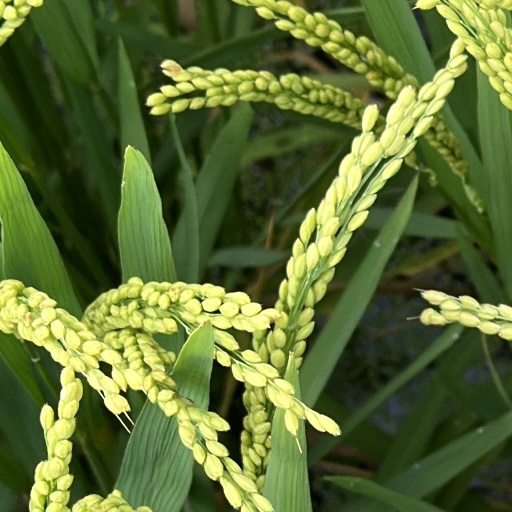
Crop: rice